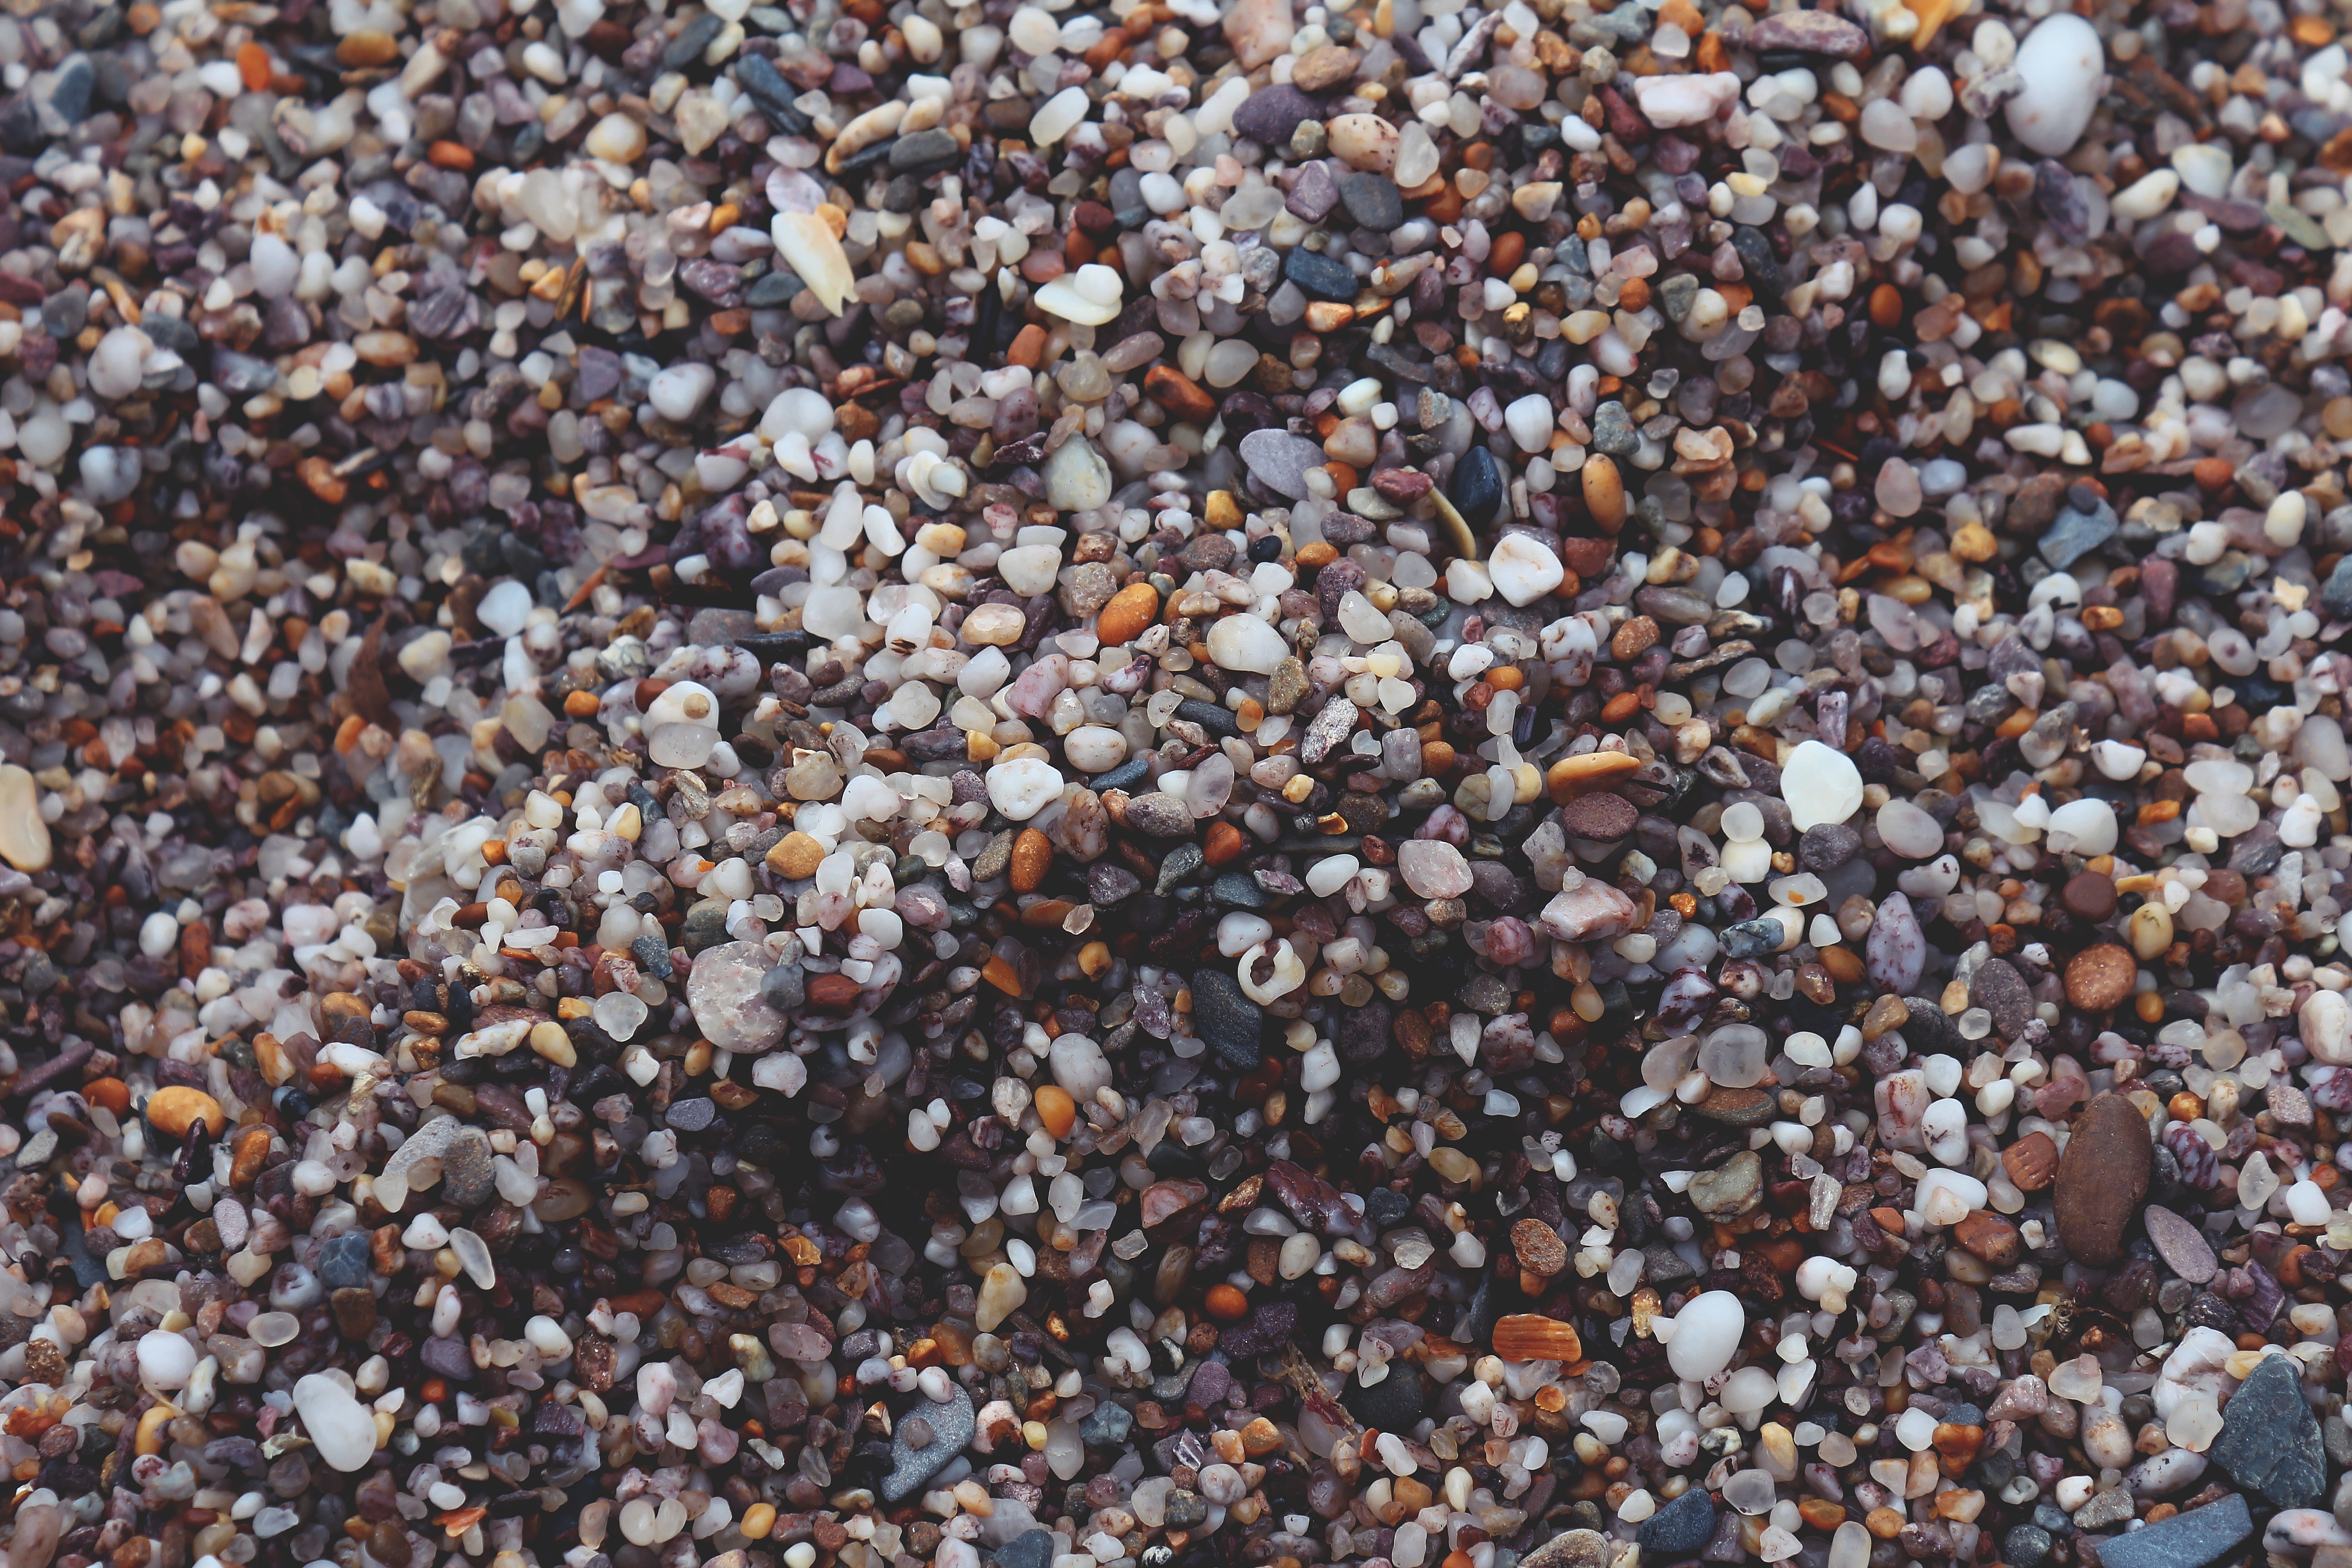
beach, rock, stone, asphalt, pebble, soil, material, rubble, gravel